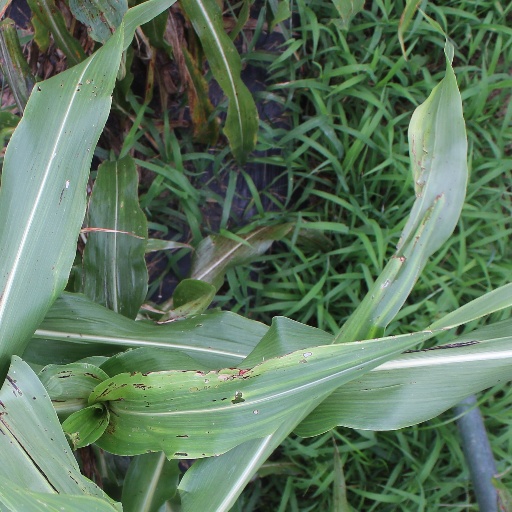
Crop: sorghum